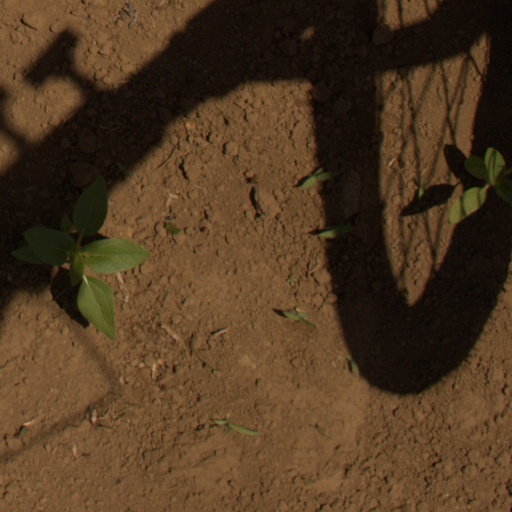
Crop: Jerusalem artichoke